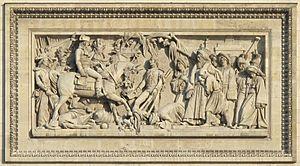
L'Arc de Triomphe de l'Étoile à Paris, vu depuis les Champs-Élysées. Le bas-relief supérieur de gauche
Bernard Gabriel Seurre, ou Bernard Seurre, dit Seurre aîné est un sculpteur français né à Paris le 11 juillet 1795 et mort à Paris 5ᵉ le 3 octobre 1867.
La bataille d’Aboukir eut lieu le 25 juillet 1799 entre l'Armée française d'Orient et les Turcs ottomans en Égypte. Le général Napoléon Bonaparte y remporte une victoire sur l'Empire ottoman.
Voici les noms des 158 batailles et sièges victorieux livrés par la République et l'Empire, entre 1793 et 1814, qui ont été gravés sur l’arc de triomphe de l’Étoile, à Paris :